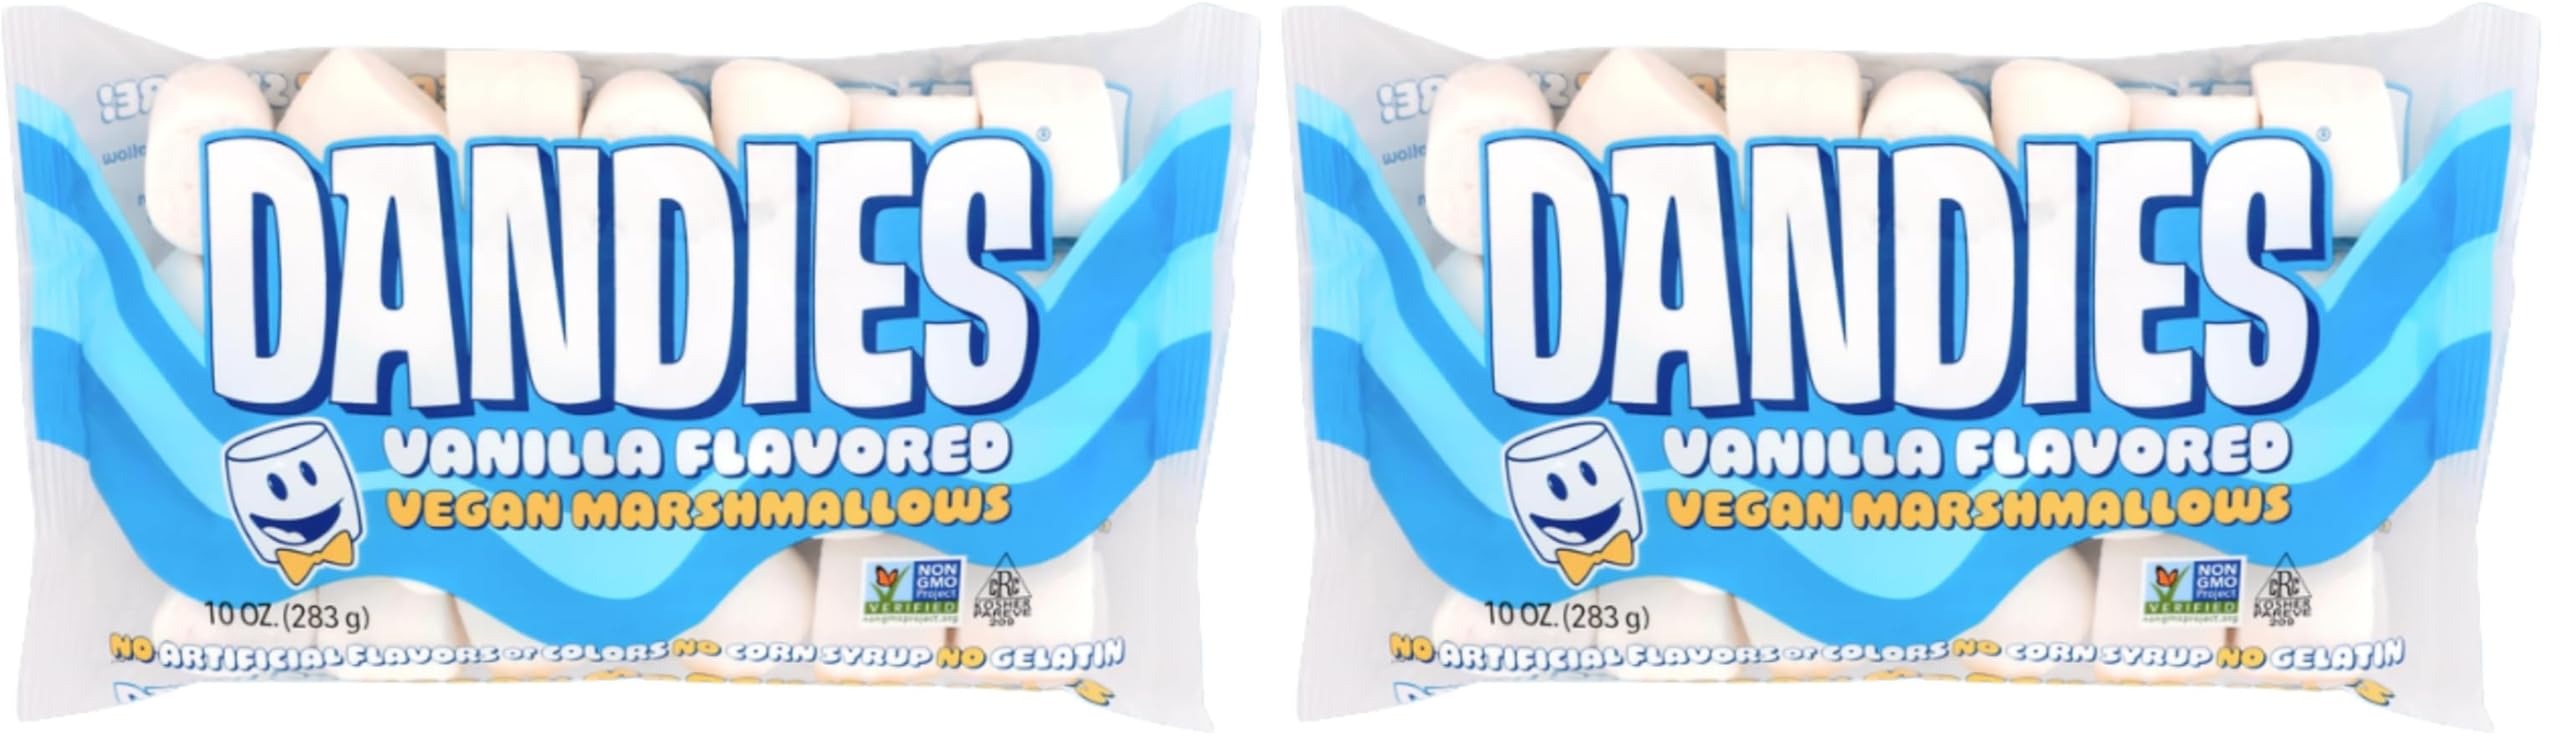
Item Name: Dandies Vegan Marshmallows, Vanilla, 10 Ounce (Pack of 2)
Bullet Point 1: Marshmallow
Bullet Point 2: Dandies
Bullet Point 3: Allergen information: soy
Bullet Point 4: Number of items: 1.0
Value: 20.0
Unit: Ounce

Price: 5.49